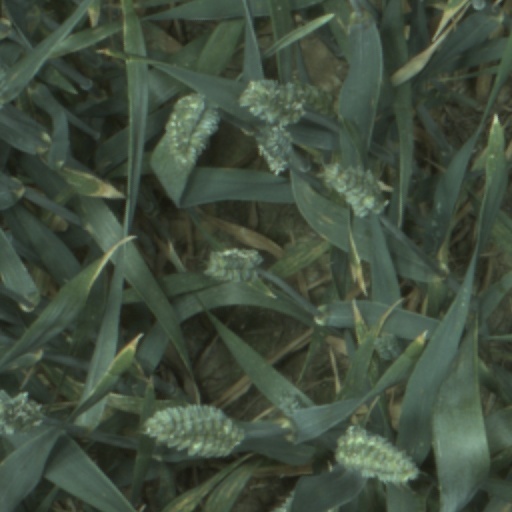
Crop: wheat